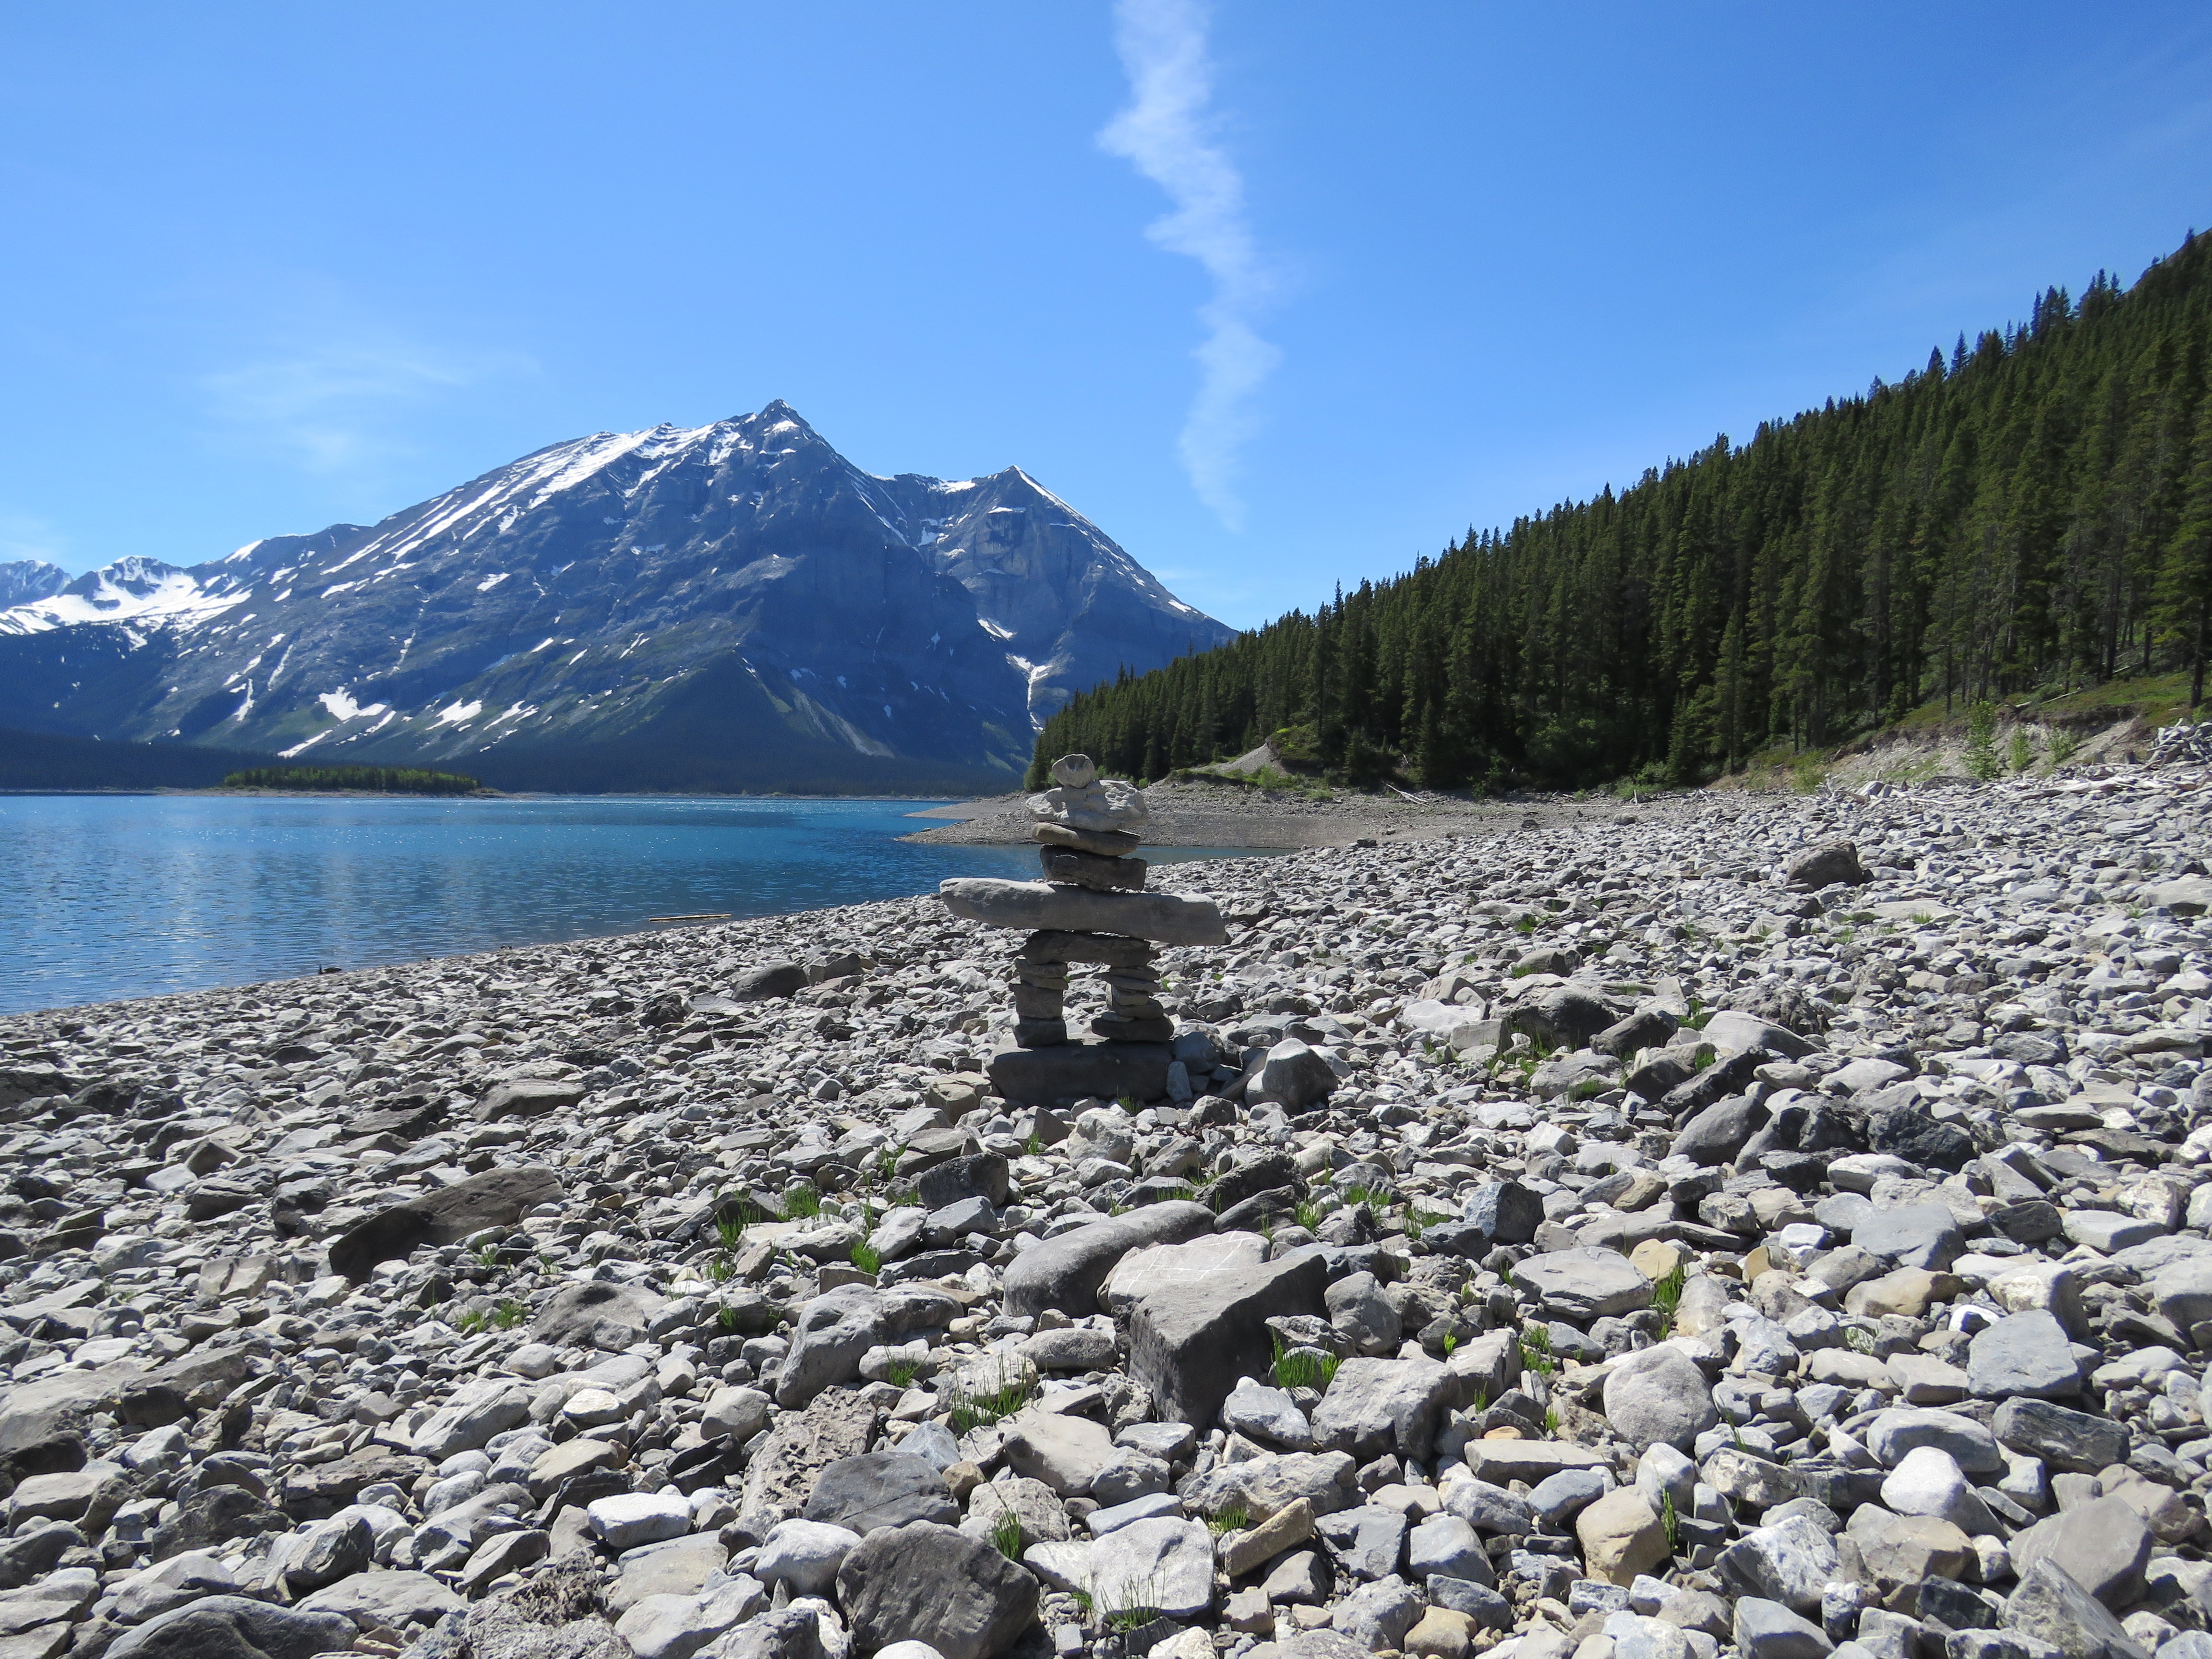
landscape, wilderness, walking, mountain, lake, mountain range, monument, symbol, stack, ridge, native, sculpture, geology, canada, canadian, plateau, fell, alberta, inuksuk, loch, inukshuk, inuit, moraine, aboriginal, indigenous, rocky mountains, landform, mountainous landforms